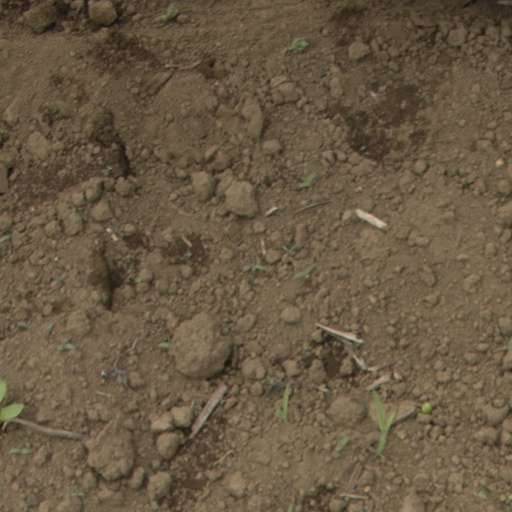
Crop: Jerusalem artichoke